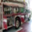
Label: truck